Bhakra Dam

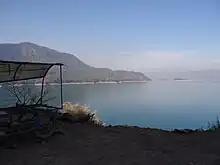
Gobind Sagar Lake (Bhakra Dam Reservoir)

Initially, the construction of the dam was started by Sir Louis Dane, the Lieutenant Governor of Punjab. But the project got delayed and was restarted soon after independence under the chief architect Rai Bahadur Kunwar Sen Gupta. It was meant to be financed entirely by the union government, but when lack of funding from investors and the government had forced Harvey Slocum to almost abandon the project, a contractor named Sir Sobha Singh arrived and funded it with his own money and with the help of Kamani Engineering. The Control Board for the project included representatives from union government, and of the governments of Punjab, Patiala and East Punjab States Union, Rajasthan, Bilaspur and Himachal Pradesh. The dam was built primarily by Indian workers, with the exception of the American Harvey Slocum who consulted on the project and many workers from the United States Bull Shoals Dam project that joined Slocum on the construction of the Bhakra Dam. A small city was constructed to house the U.S. workers. The organisation evolved for the purpose of design and construction was divided into three parts. The Designs Directorate provided the designs and drawings. The Construction and Plant Design Directorate was to look after its execution and installing of the plant, while the Directorate of Inspection and Control ensured that the specifications are accorded to safety requirements were met. In early 1954, Nehru visited the dam to formally inaugurate it. Historian Ramachandra Guha writes:As he [Nehru] flicked on the switch of the power house, Dakotas of the Indian air force dipper their wings overhead. Next he opened the sluice gates of the dam. Seeing the water coming towards them, the villagers downstream set off hundreds of homemade crackers. As one eyewitness wrote, 'For 150 miles the boisterous celebration spread like a chain reaction along the great canal and the branches and distributaries to the edge of the Rajasthan Desert, long before the water got there'In October 1963, at the ceremony to mark the dedication of the Bhakra–Nangal project to the nation, Prime Minister Nehru said, "This dam has been built with the unrelenting toil of man for the benefit of mankind and therefore is worthy of worship. May you call it a Temple or a Gurdwara or a Mosque, it inspires our admiration and reverence". On 22 October 2013, the Government of India approved the release of a commemorative stamp to mark the 50th anniversary of the Bhakra Dam. As how successful India was at that time that it was the only dam in Asia which could produce 1500 MW power.